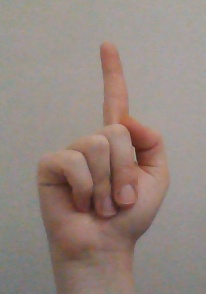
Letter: bb